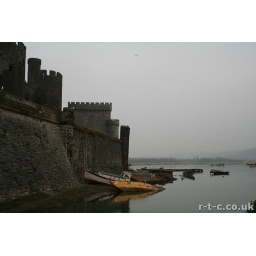
Conwy castle from the south showing the modern retaining walls built to hold the railway line in the mid-1800s.